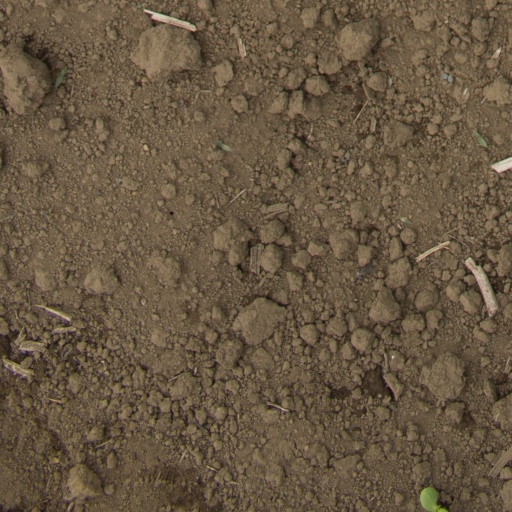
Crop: Jerusalem artichoke